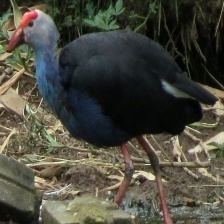
Species: PURPLE SWAMPHEN
Scientific name: PORPHYRIO PORPHYRIO
ImageNet parent category: european_gallinule